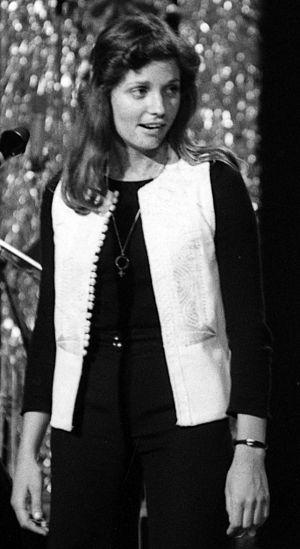
Inger Lise Rypdal est une artiste norvégienne, à la fois chanteuse et actrice. Elle commença sa carrière en 1968.